Philip Jones (Royal Navy officer)

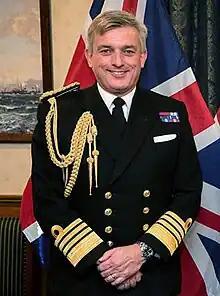

Admiral Sir Philip Andrew Jones, (born 14 February 1960) is a retired senior Royal Navy officer. After service in the South Atlantic in 1982 during the Falklands War, he commanded the frigates and . He went on to be Flag Officer, Scotland, Northern England and Northern Ireland, Commander United Kingdom Maritime Forces and Assistant Chief of the Naval Staff before being appointed Fleet Commander and Deputy Chief of the Naval Staff. Jones served as First Sea Lord from April 2016 to June 2019.